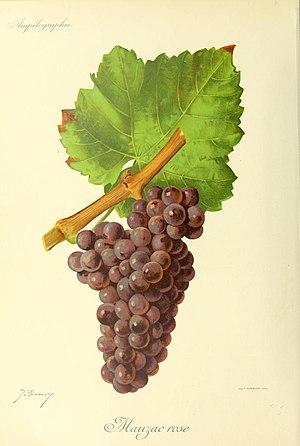
Illustration du cépage Mauzac rose par Jules Troncy dans l'ouvrage ""Ampélographie